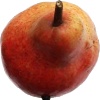
Label: red_pear